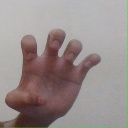
अक्षर: झ